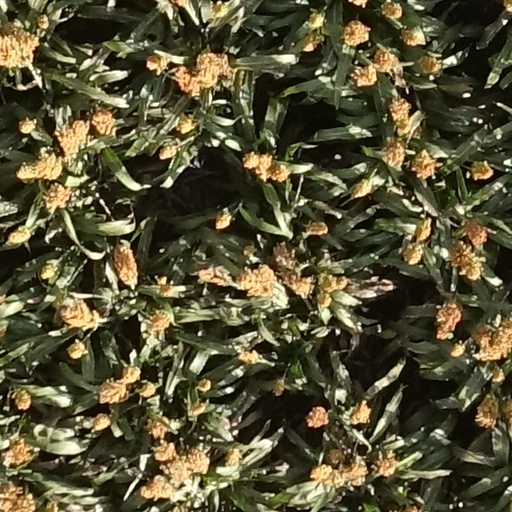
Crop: sorghum